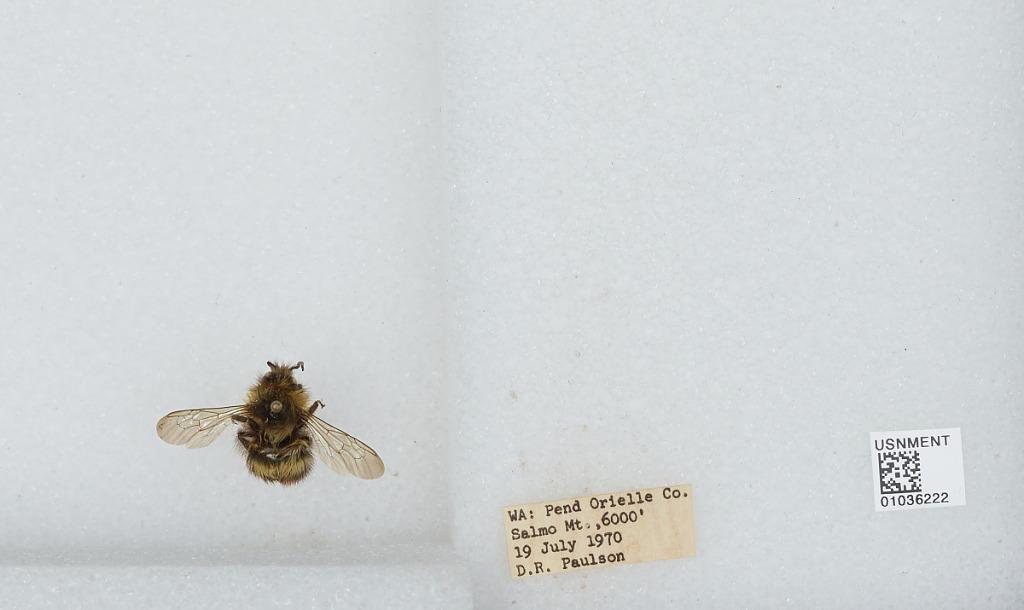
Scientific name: Bombus (Pyrobombus) mixtus Cresson
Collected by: D. Paulson
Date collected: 1970-7-19
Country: United States
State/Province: Washington
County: Pend Oreille
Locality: Salmo Mountain
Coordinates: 48.9689, -117.103